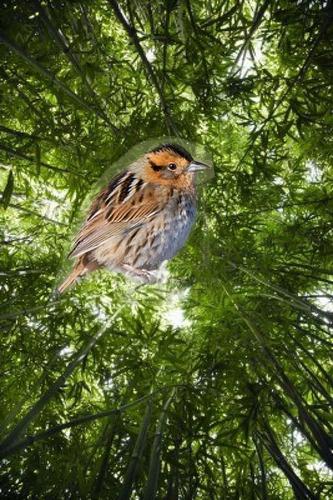
Bird species: Nelson_Sharp_tailed_Sparrow
Bird type: landbird
Background: land